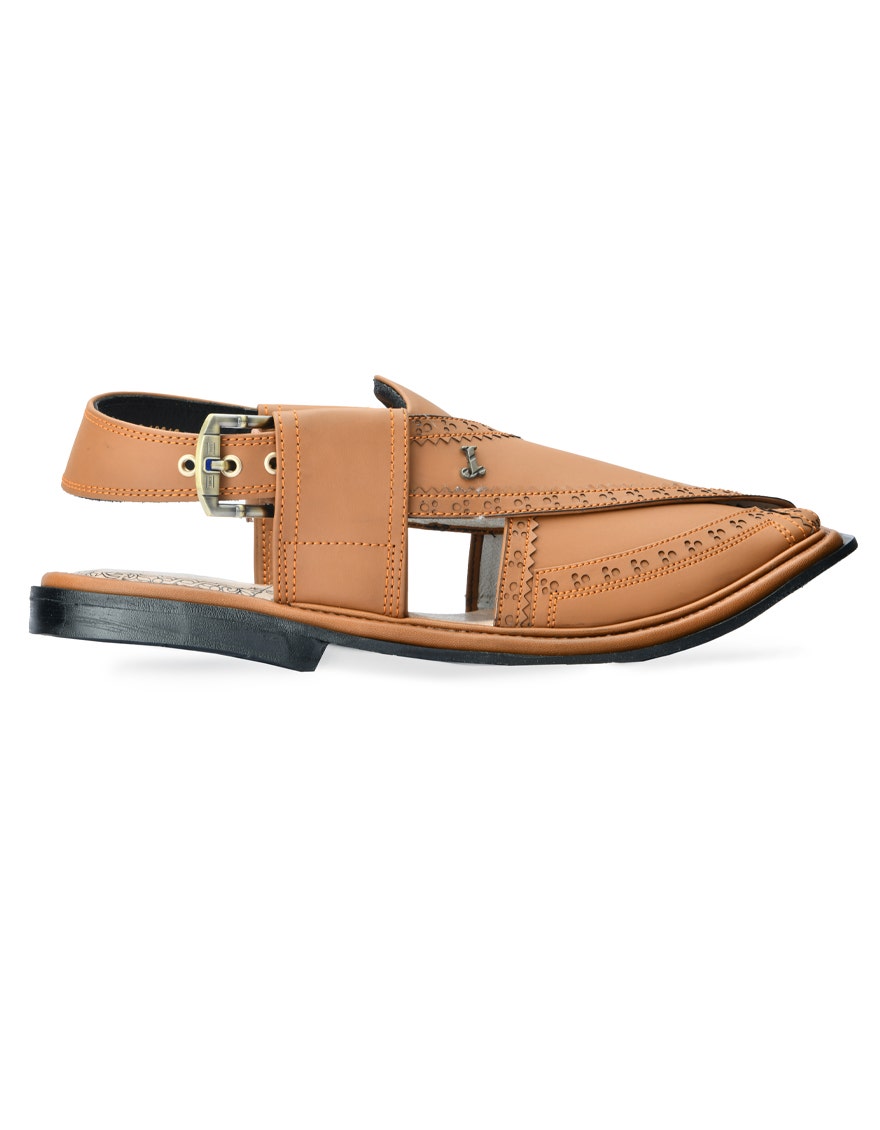
tan black leather khan sandal